Hari-Kuyō

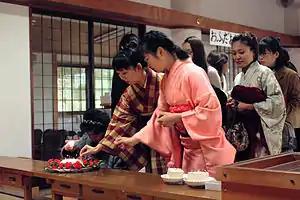
A ceremony at the Awashima Shrine

Festival-goers gather at shrines and temples, bringing their broken needles and pins. In a funereal atmosphere, the implements are laid to rest in tofu or konnyaku (soft jelly cakes) in a spirit of tenderness and gratitude.